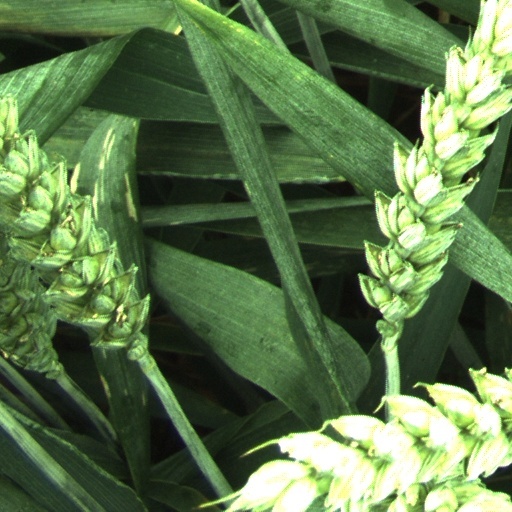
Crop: wheat